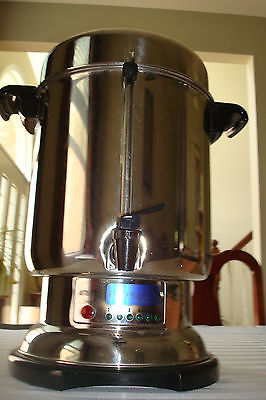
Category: coffee maker